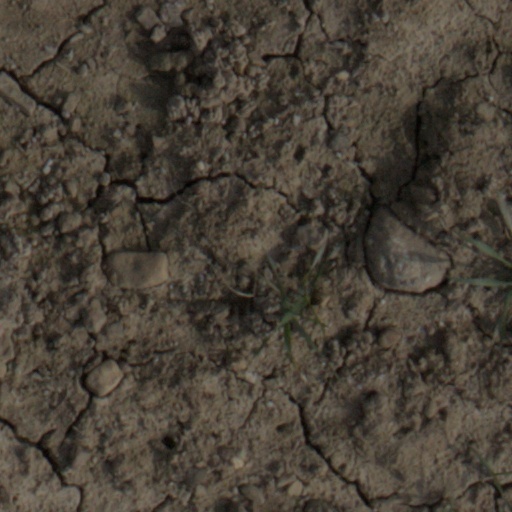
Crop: wheat